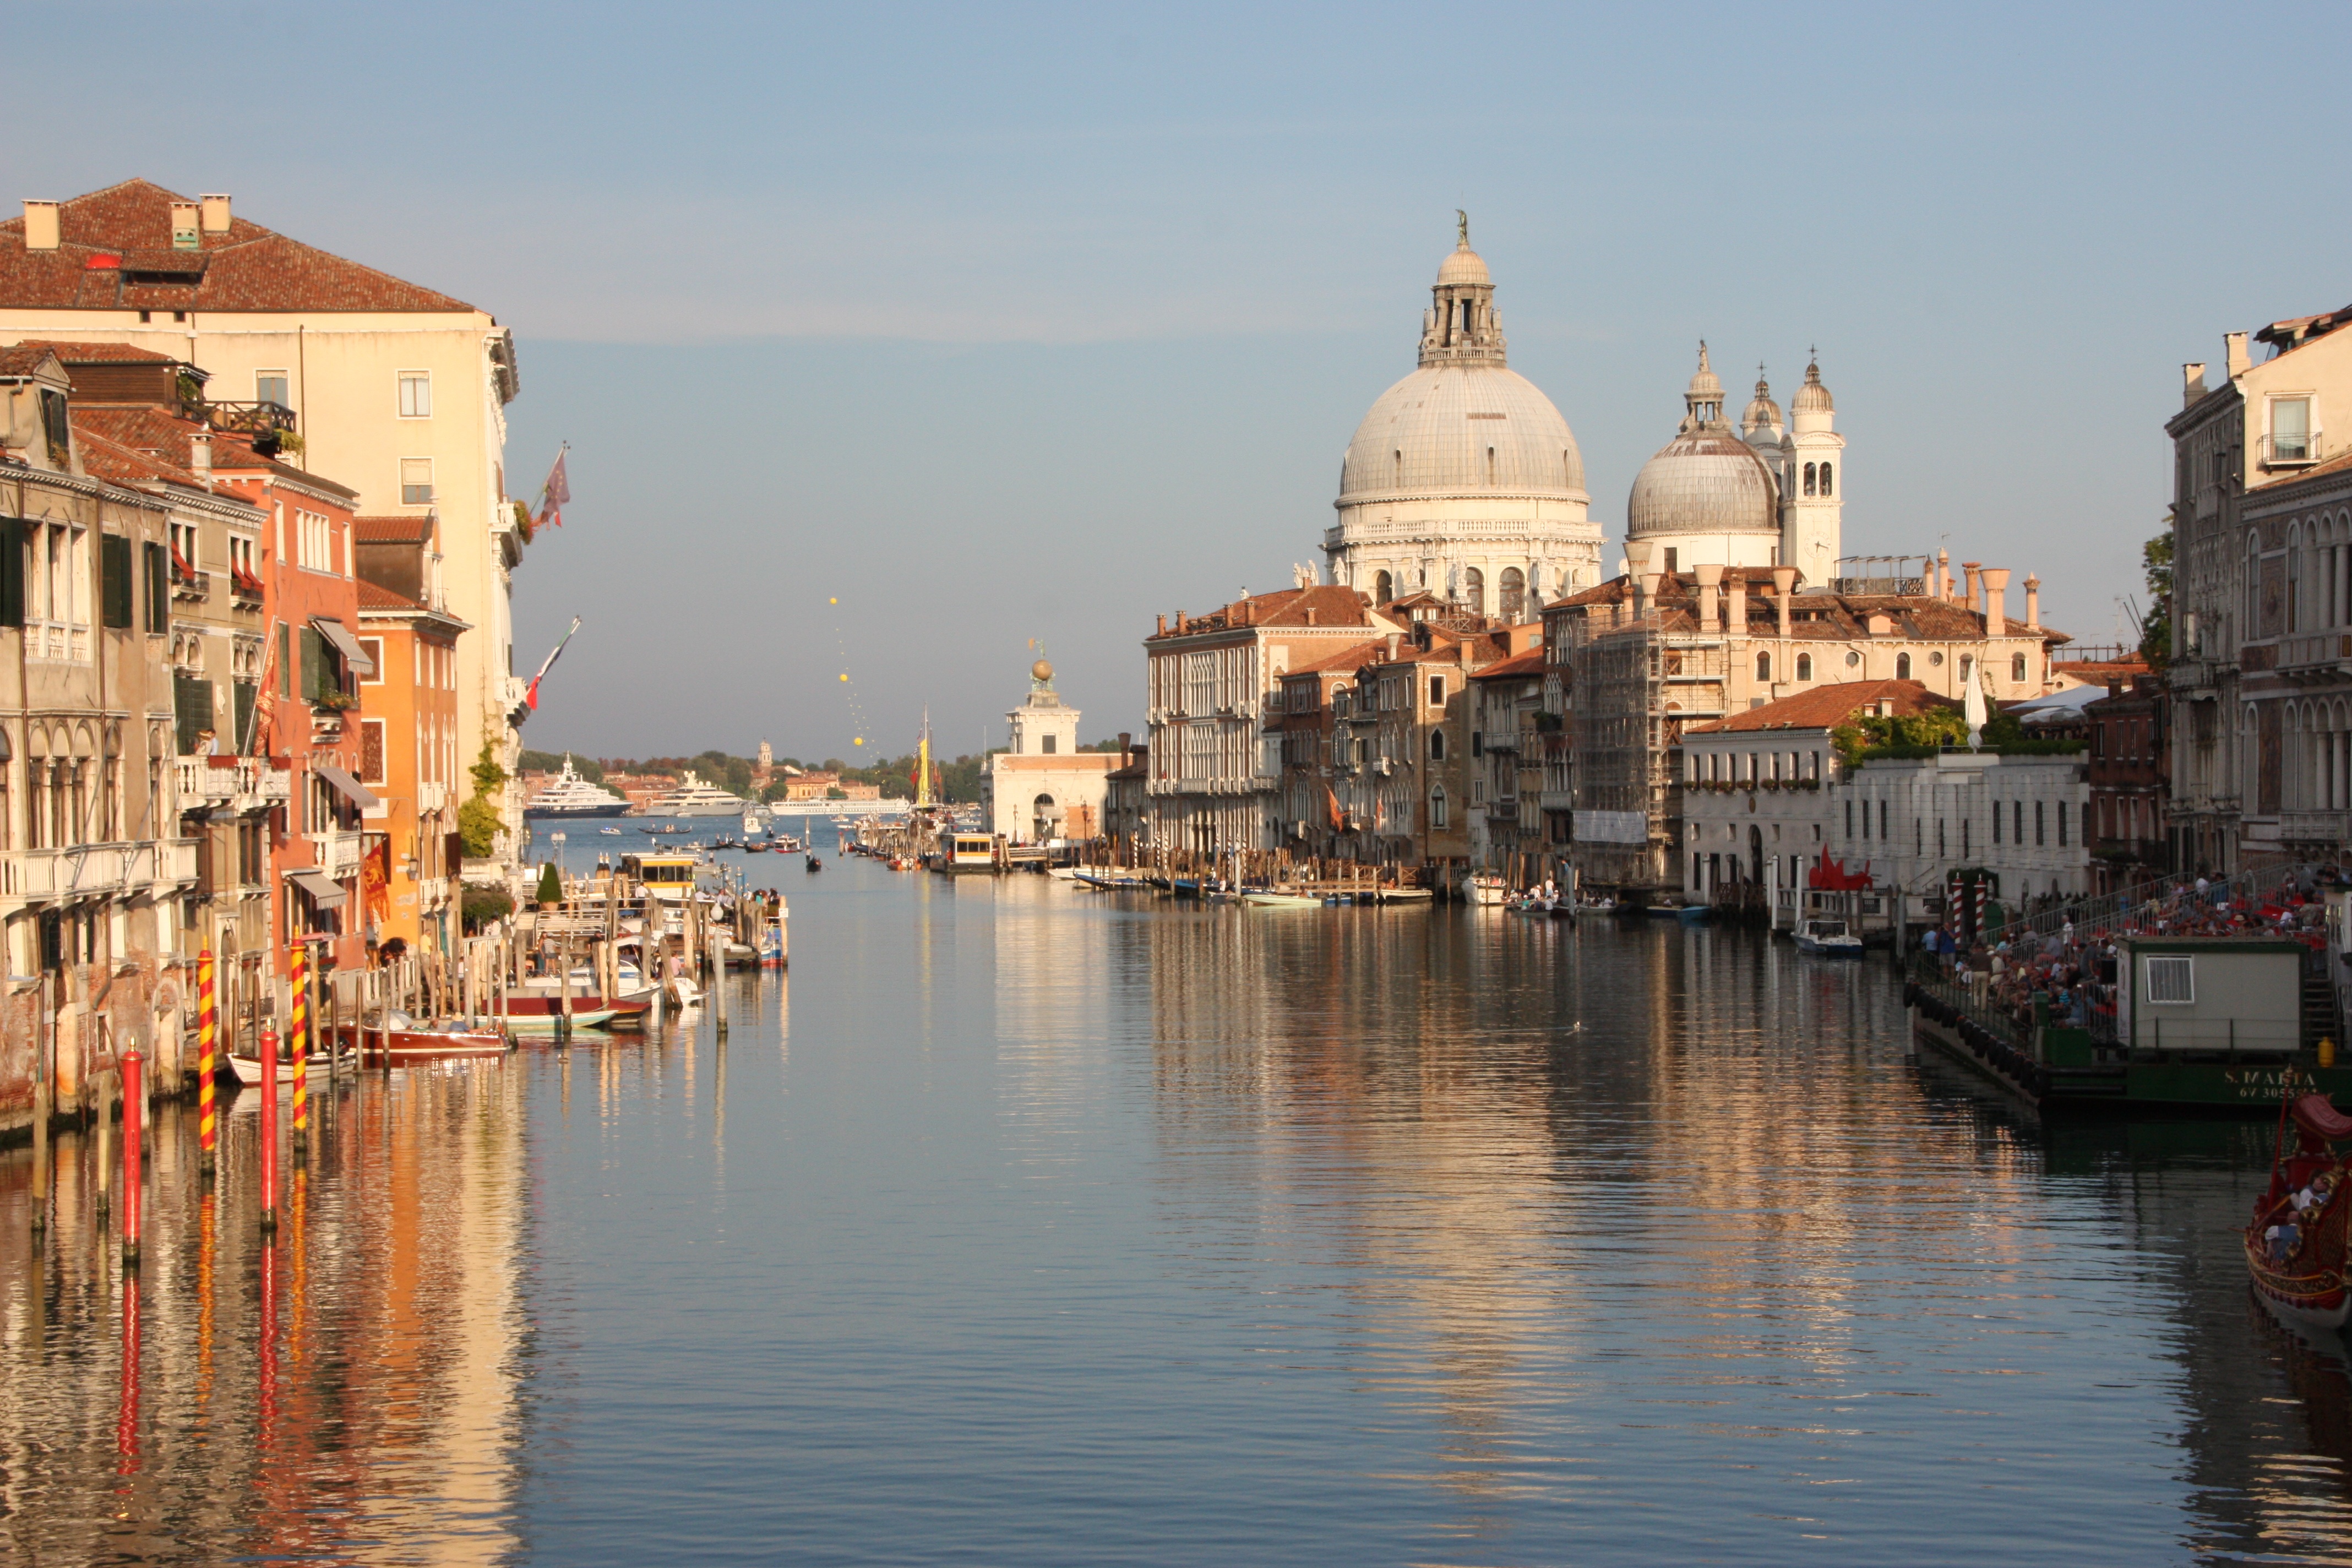
sea, coast, boat, town, river, canal, cityscape, vacation, europe, evening, reflection, vehicle, italy, harbor, venice, port, tourism, waterway, body of water, channel, palaces, landform, geographical feature